Spring Is Here (film)

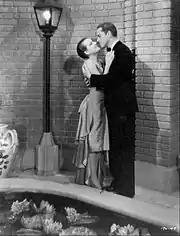
Bernice Claire and Alexander Gray in "Spring Is Here"

Betty Braley is in love with Steve Alden. Her father, Peter, approves another suitor, Terry Clayton. Terry is shy and clumsy while Steve is outgoing and romantic. When Betty returns one night at 5 a.m. with Steve, her father orders him to stay away from his daughter. Terry, discouraged at being rejected by Betty, is offered help by Mary Jane, Betty's younger sister. Terry follows her advice and attempts to make Betty jealous to get her attention. The trick works and soon Betty thinks she is deeply in love with Terry. Her father gets into an argument with Steve and tells him to leave his house for good. Steve returns in the middle of the night to elope with Betty but Terry shows up and carries her off for himself. In the morning they are found together in Betty's room, to the shock of the family, and they eventually reveal to everyone that they have eloped.